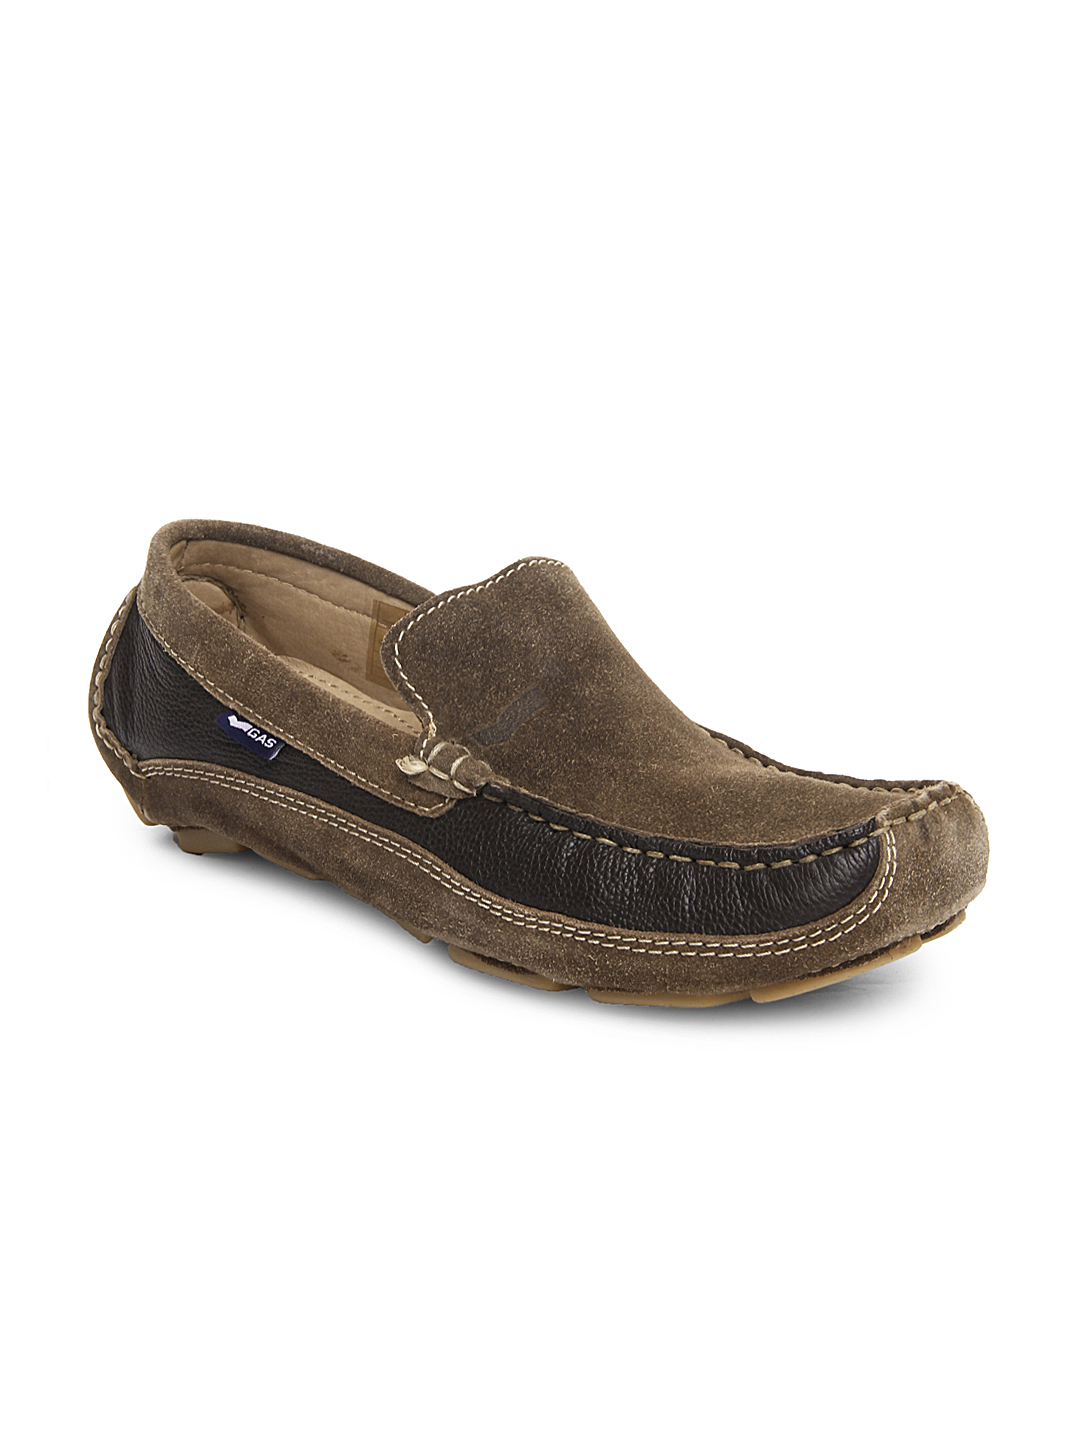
GAS Men Brown Carroll Casual Shoes
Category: Footwear / Shoes / Casual Shoes
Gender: Men
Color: Brown
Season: Summer 2013
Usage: Casual